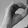
ASL letter: O